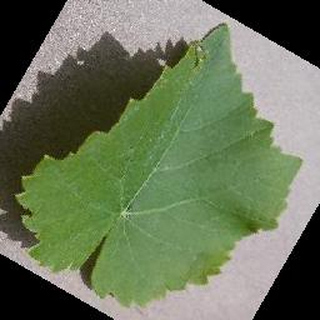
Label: healthy_grape